Henrik Hanssen

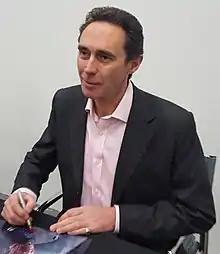
The character is portrayed by Guy Henry, "pictured".

Henry's casting in "Holby City" was announced in August 2010. He deemed Hanssen "a bit of a mystery man", sent to the hospital by the Department of Health to make budget cuts. Executive producer Belinda Campbell commented that Henry was a "great asset" to the cast, expanding: "His character will make waves from his very first scene and upset the apple cart of "Holby City" in more ways than one." Henry shadowed Daren Francis, a surgeon at a North London hospital and "Holby City" general surgical advisor, as research for the role. He described Hanssen as "punctilious, pedantic and passionate about his work", but with a dry sense of humour, essential for his rivalry of Connie. He explained that Hanssen is not afraid of making enemies and relishes his Machiavellian tendencies, attributing his fractious relationship with Connie to their mutual God complexes and arrogance. Henry considers Hanssen willing to goad people "to go out of their depth", with an ability to frequently "wrong-foot" others. "What's on TV" deemed Hanssen ""Holby" very own George Osborne".